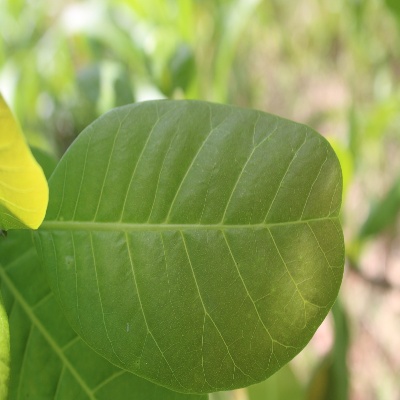
Crop: Cashew
Condition: healthy